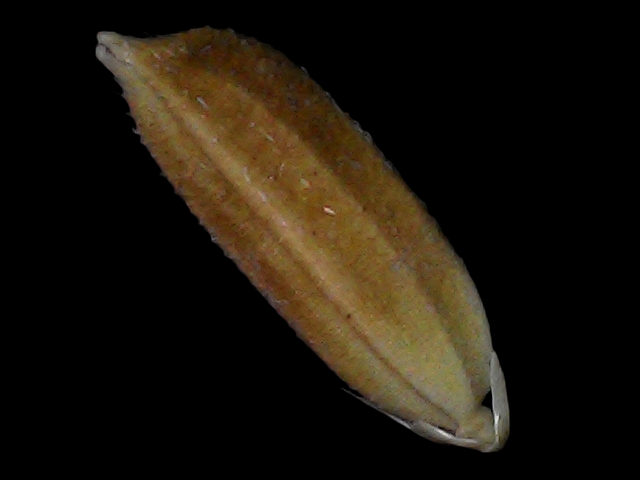
Rice variety: Bd56